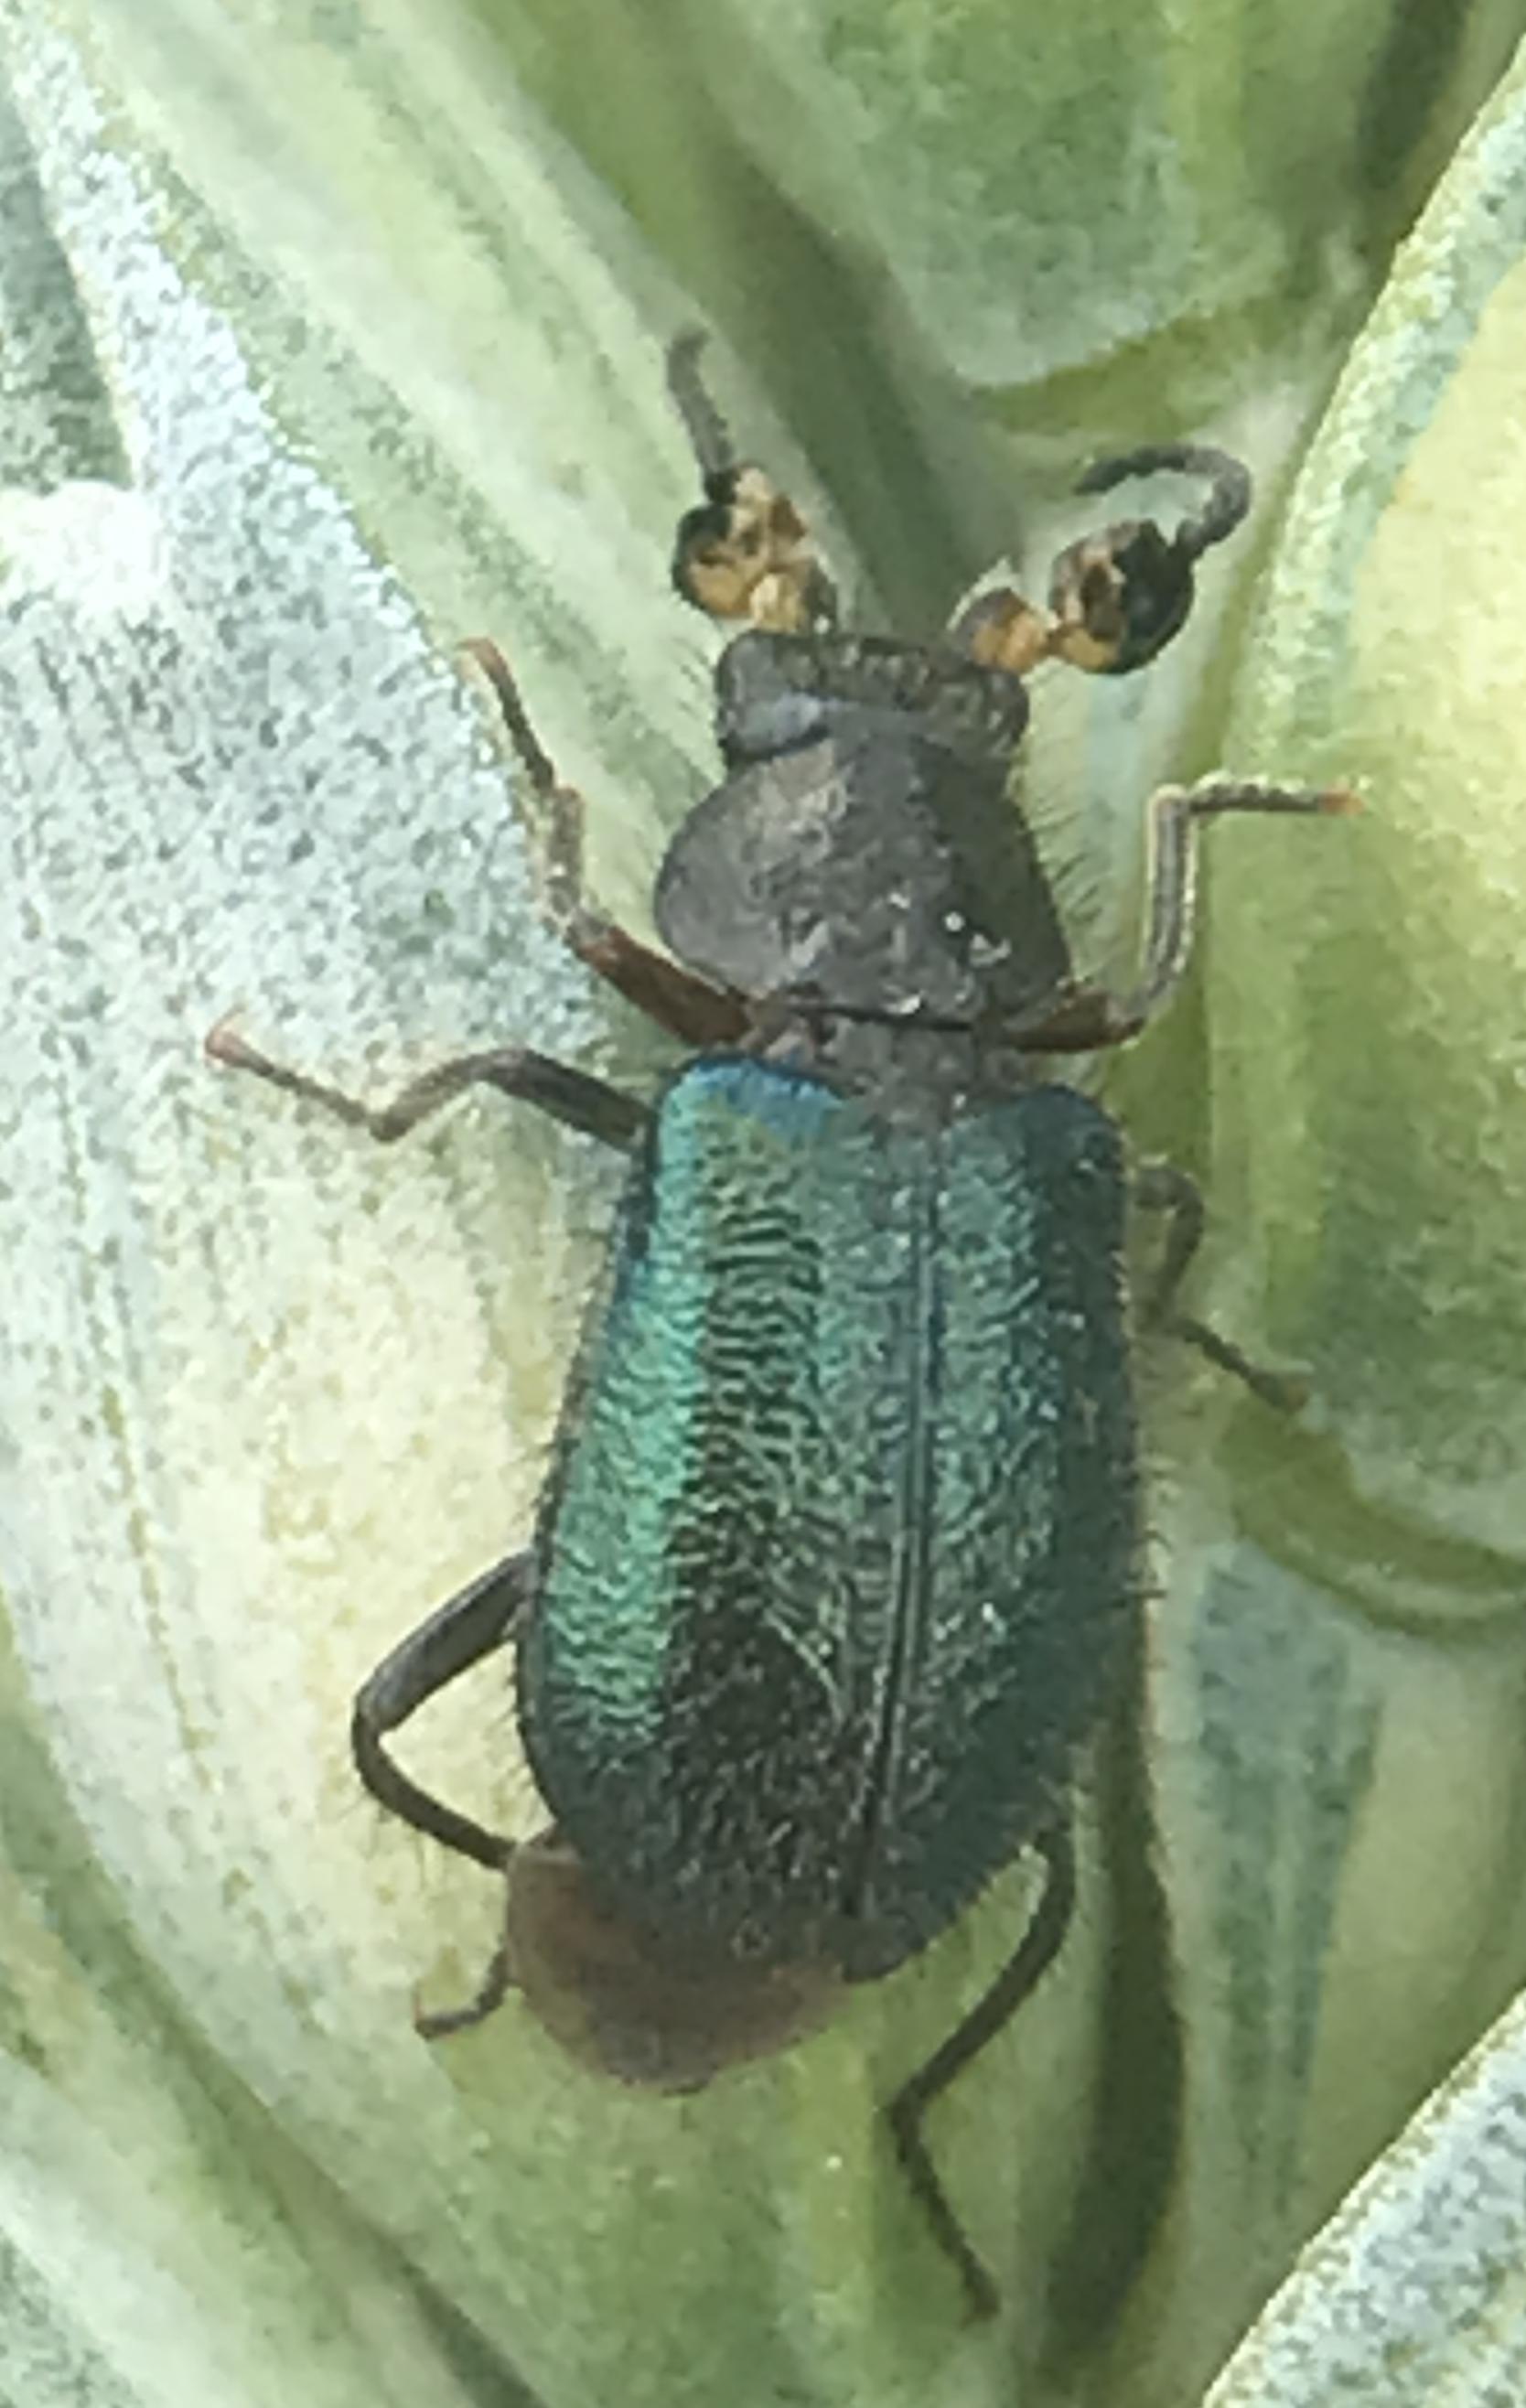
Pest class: predators